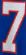
Number: 7